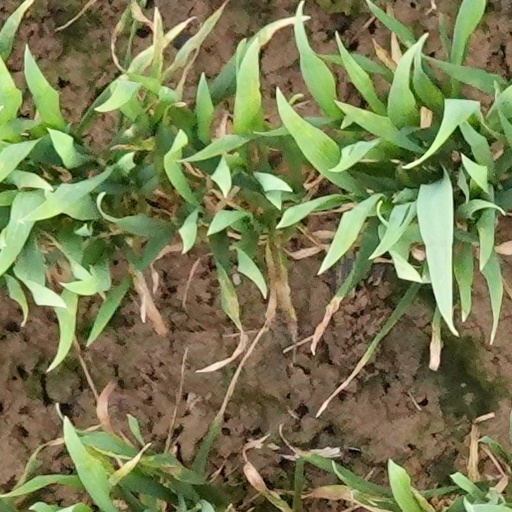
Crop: wheat